Mount Kisco station

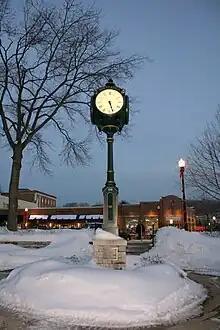
The clock at the Mount Kisco station.

The New York and Harlem Railroad laid tracks through Mount Kisco during the 1840s, installing a station in the community as far back as February 1847. The station was originally named "New Castle," for one of the two towns that Mount Kisco was originally part of, the other being the Town of Bedford. Long after being acquired by New York Central Railroad, the original passenger station was replaced by a second Richardson Romanesque-style depot in 1910. The station also contains two former freight houses, one of which is a wooden one from 1890, and is located at 105 Kisco Avenue is used primarily as a storage facility for housing construction materials. The other is made of brick and located in the vicinity of the existing station house.